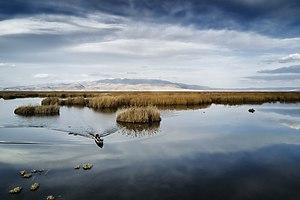
Le lac d'Eber est un lac turc situé dans la province d'Afyon. Sa superficie est de 125 km².